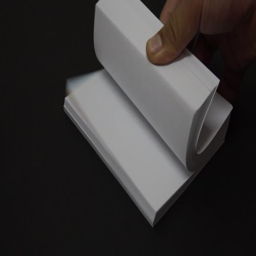
close up shot of hand reading a book indoors